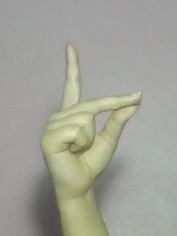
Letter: ta